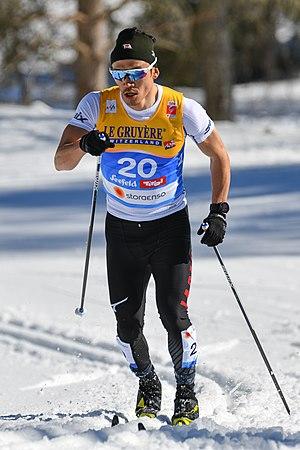
Hiroyuki Miyazawa est un fondeur japonais, né le 12 octobre 1991 dans la préfecture de Niigata.